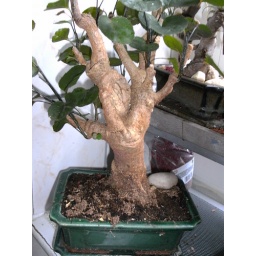
New bonsai in a green plant pot